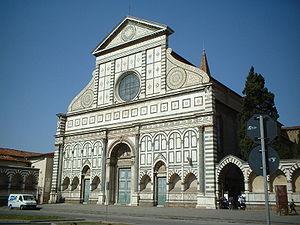
Florence est la huitième ville d'Italie par sa population, capitale de la région de Toscane et siège de la ville métropolitaine de Florence.